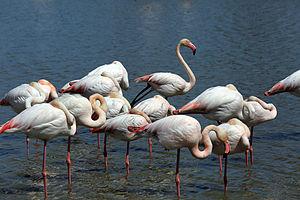
Le marais des flamants roses Phoenicopterus roseus sur l'étang de Ginies.